Schleswig-Holstein Gourmet Festival

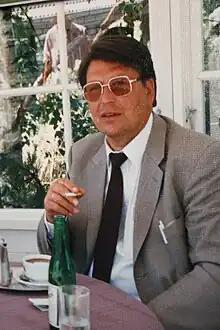
Hans Hansen-Mörck, 1986

The organizing company, Gastliches Wikingland e.V., was founded in 1987 by restaurateur Hans Hansen-Mörck (1933–1994) and eleven other hoteliers and restaurateurs in the Schleswig-Flensburg district who served guests at the Schleswig-Holstein Musik Festival, with the aim of holding a gourmet festival in the area. The 1st Schleswig-Holstein Gourmet Festival took place at the Historischen Krug in Oeversee. During the festival, Hansen-Mörck published a cookbook. The Presidents of Gastliches Wikingland have been Hansen-Mörck, Franz-Dieter Weiß, Heta Behmer, and since 1991 Klaus-Peter Willhöft.